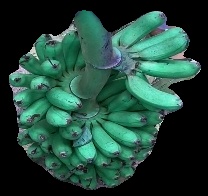
Variety: rasbale
Grade: grade1